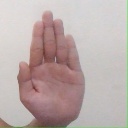
अक्षर: ध